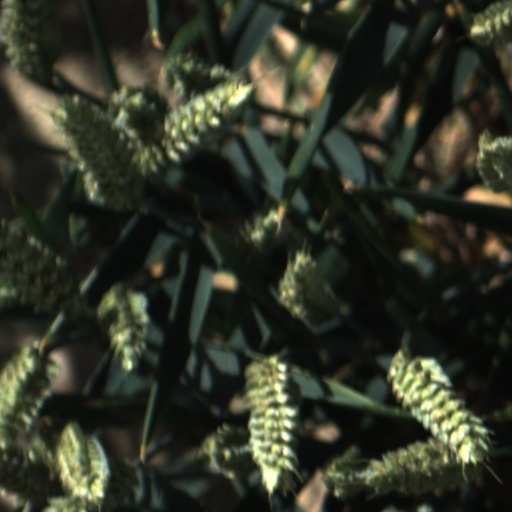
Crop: wheat